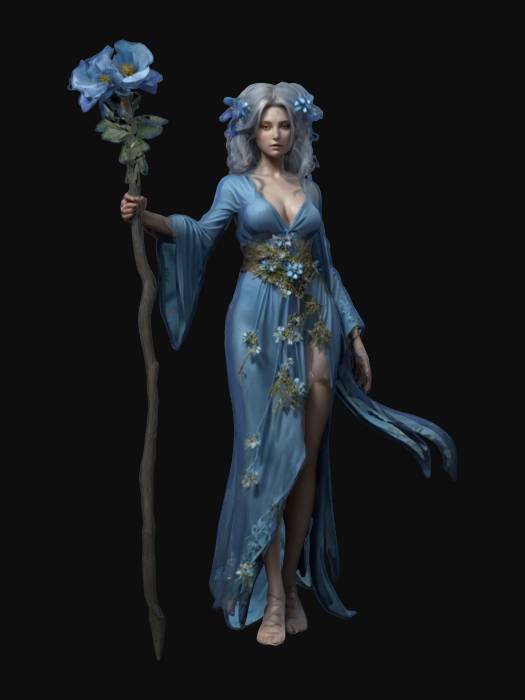
미적 점수 (1~10점): 8